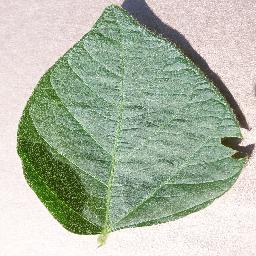
Label: Soybean___healthy